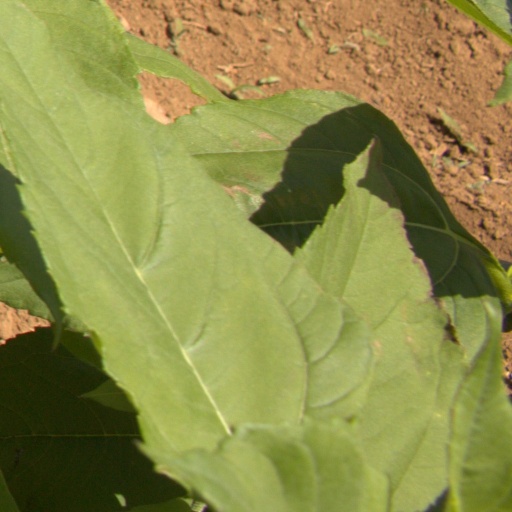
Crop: Jerusalem artichoke